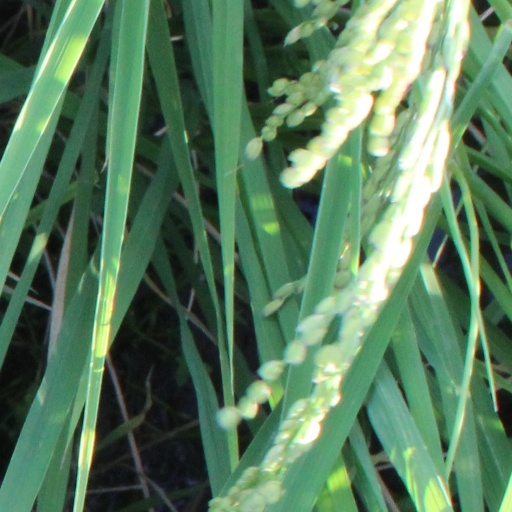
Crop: rice